Titus Corlățean

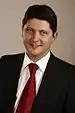
Official portrait, 2024

Titus Corlățean (born 11 January 1968) is a Romanian politician and diplomat, former Minister of Justice and of Foreign Affairs. He is a member of the Social Democratic Party (PSD), part of the Party of European Socialists, and was elected to the Chamber of Deputies for Brașov County in the 2004 elections.